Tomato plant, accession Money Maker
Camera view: tilt-top (135 deg); turntable rotation: 270 degrees
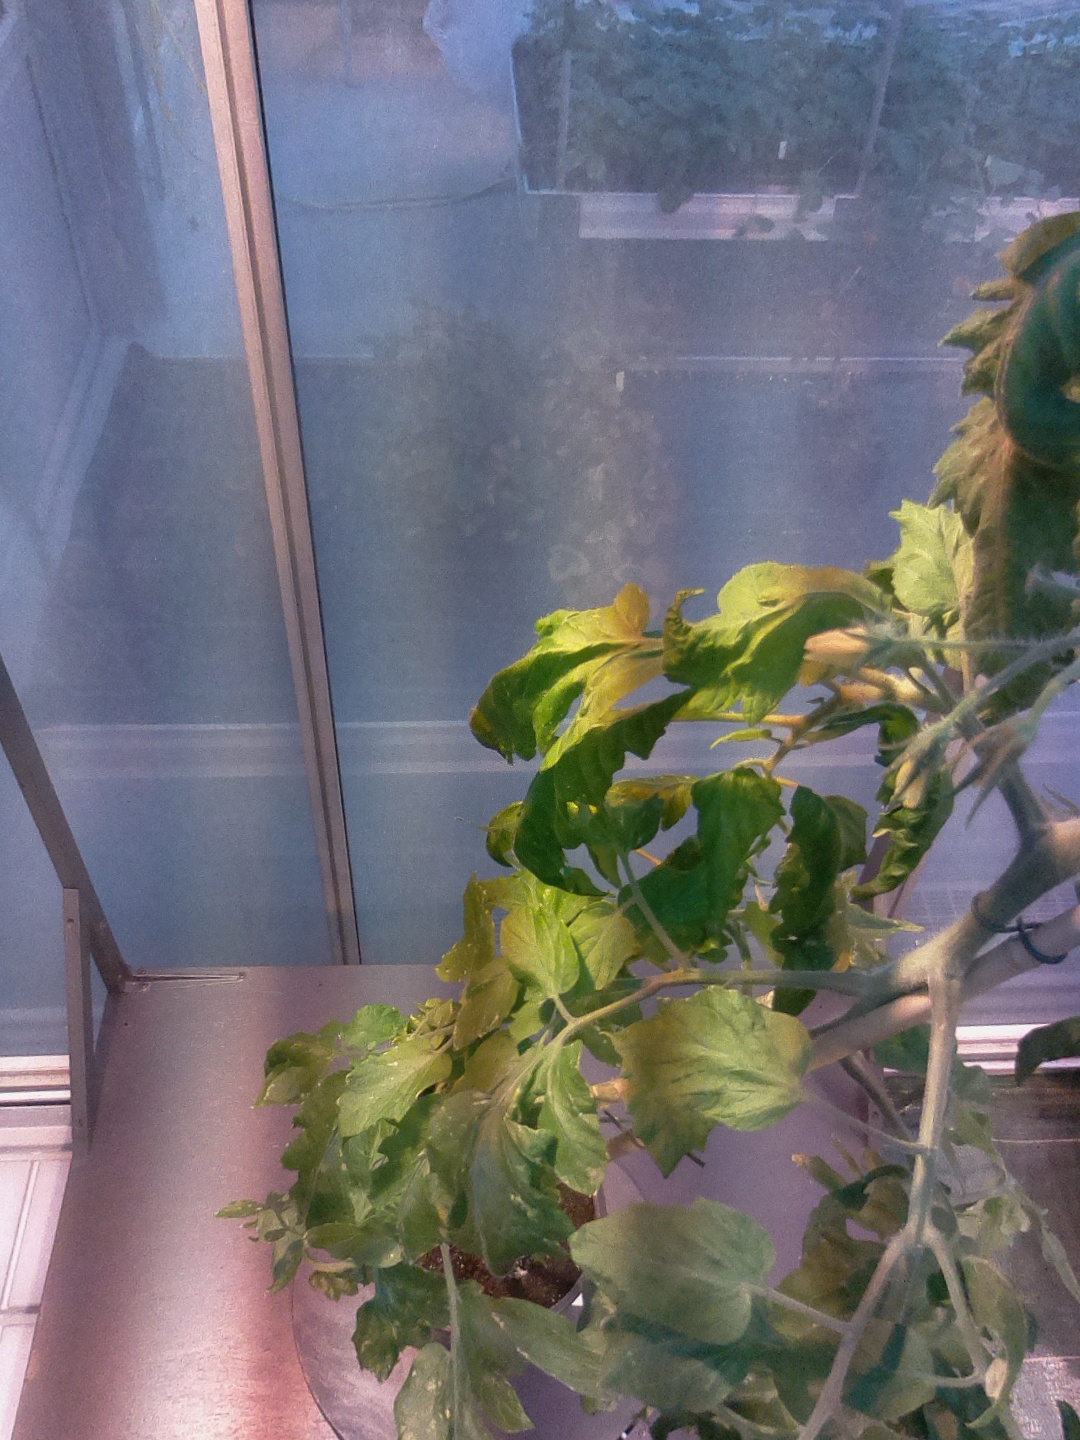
BBCH growth stage 74: 40%-50% of final fruit size